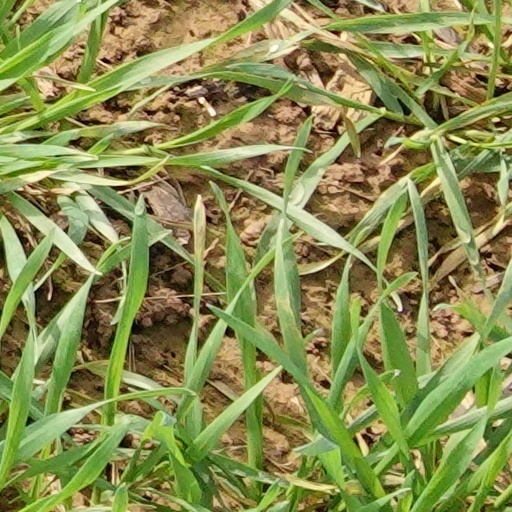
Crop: wheat